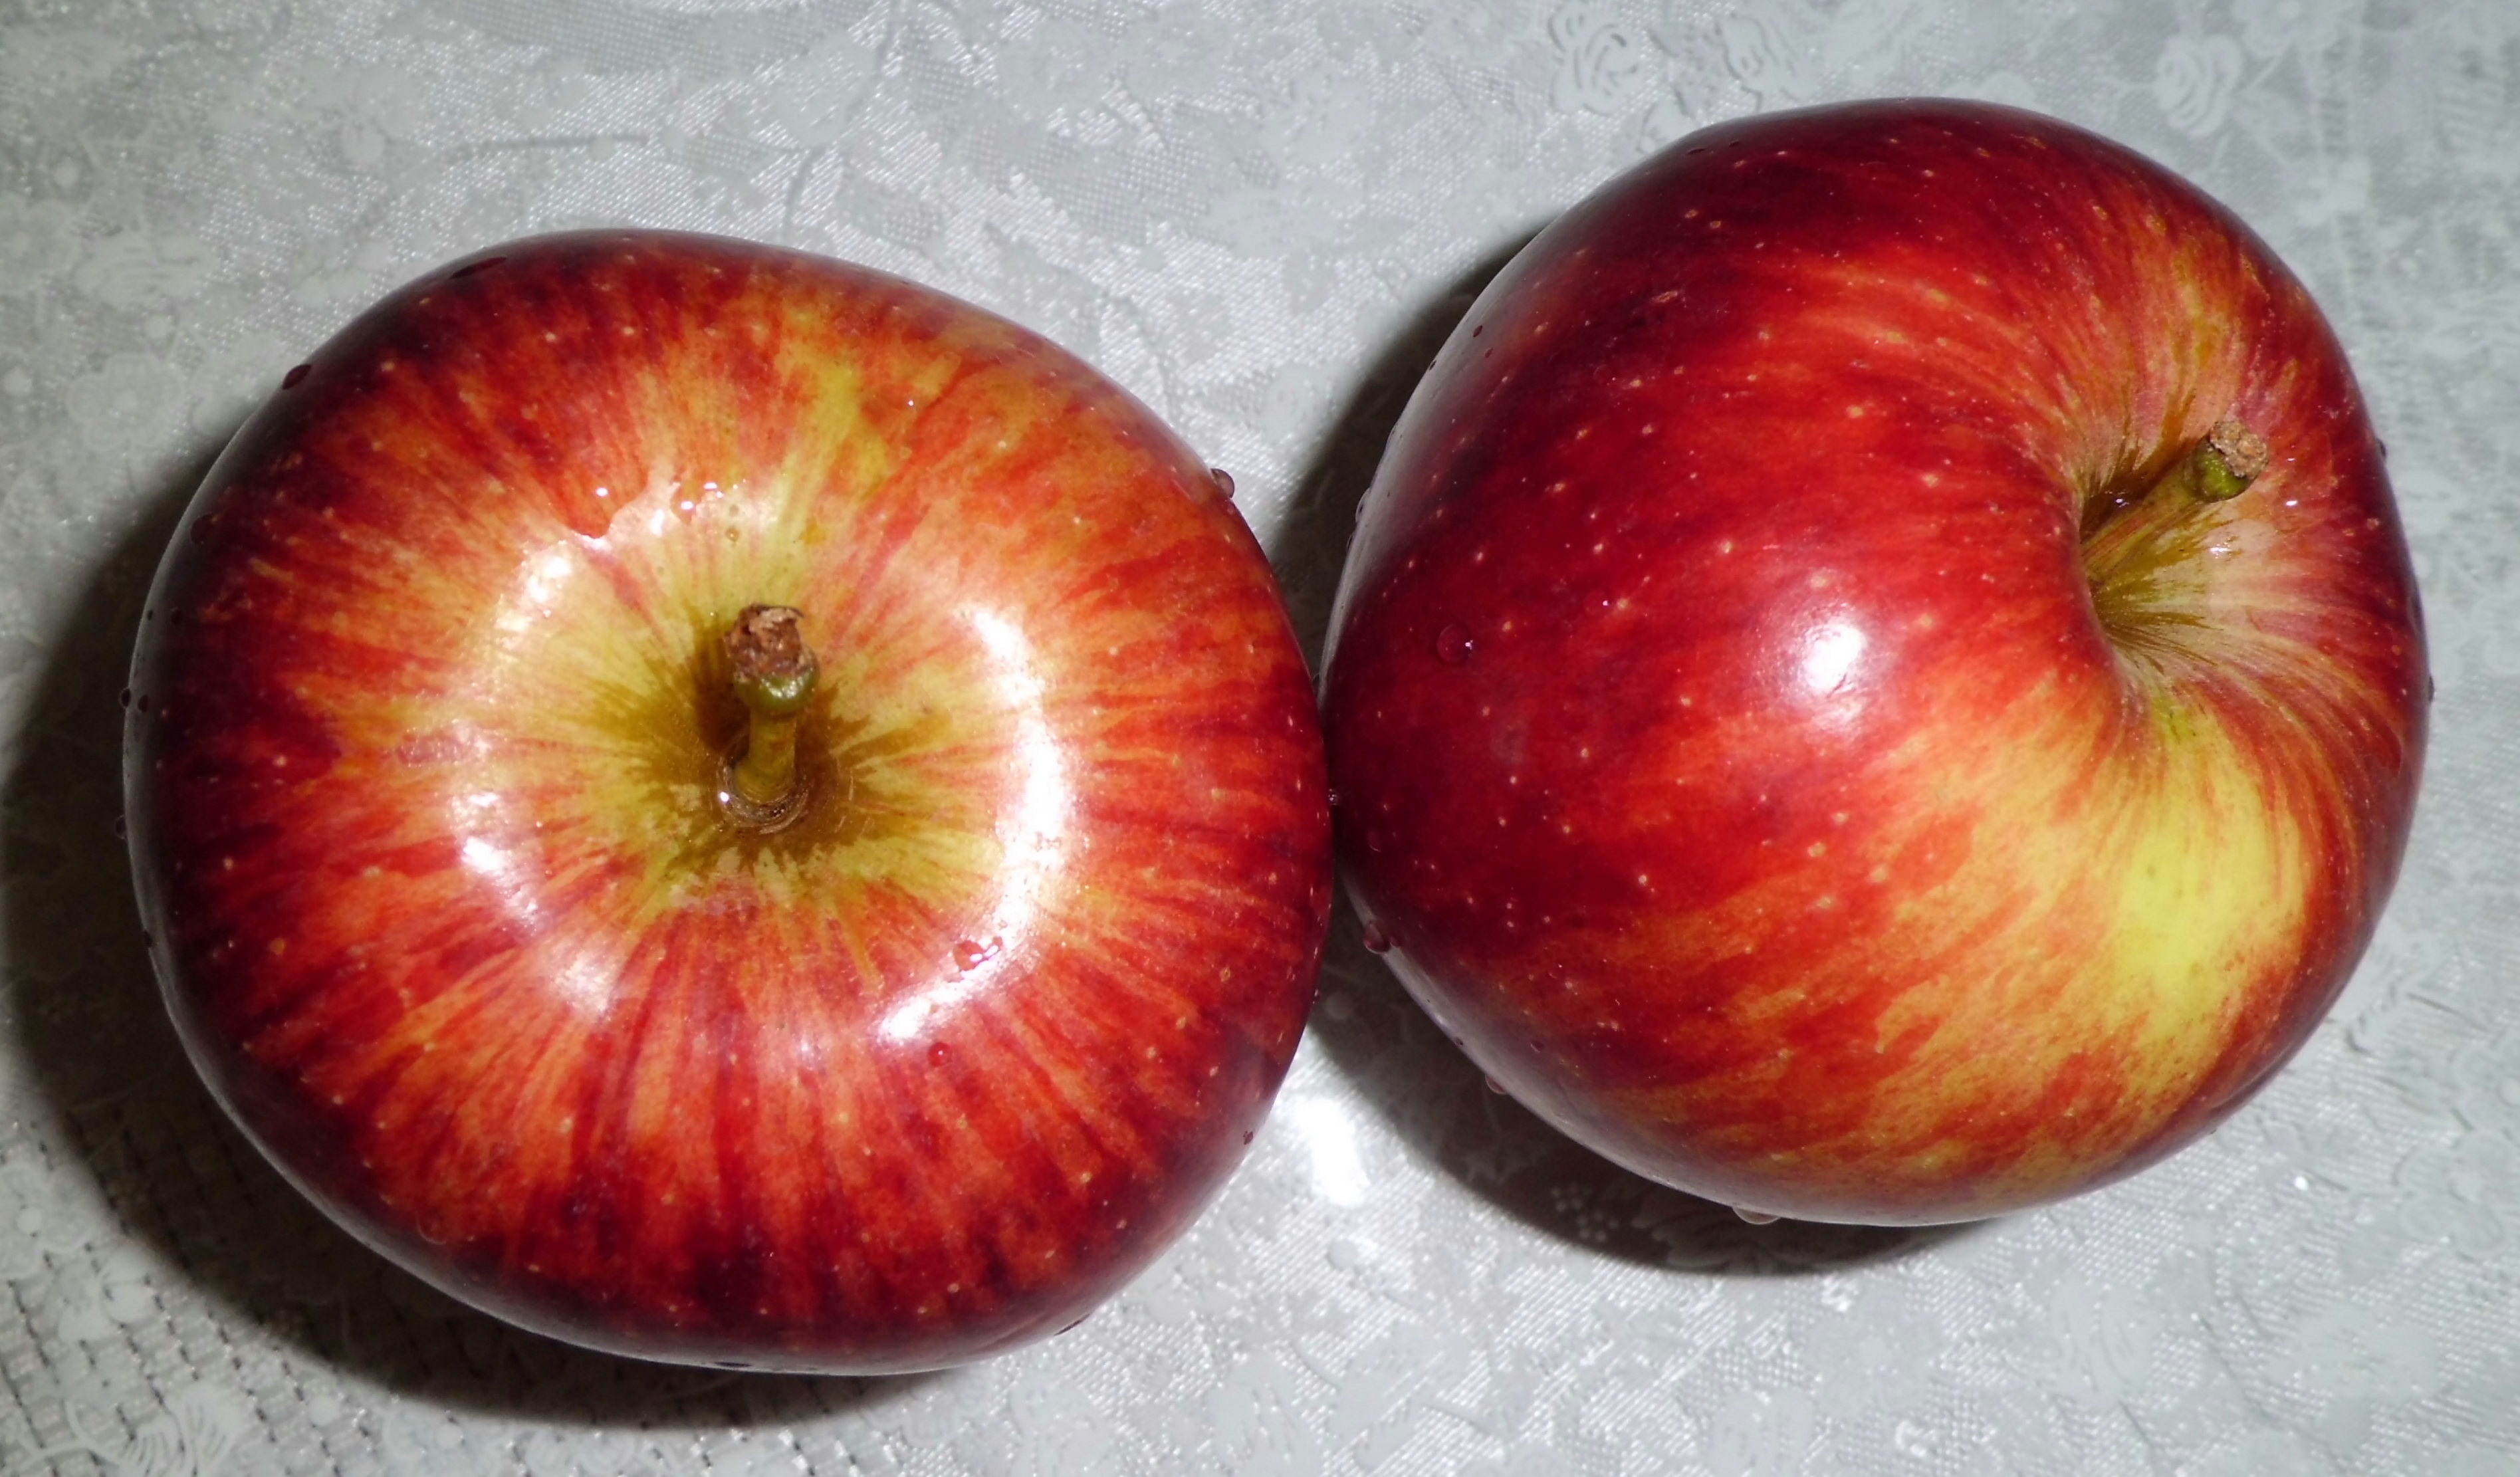
apple, plant, fruit, food, red, produce, apples, bless you, flowering plant, rose family, nectarine, land plant, rose order